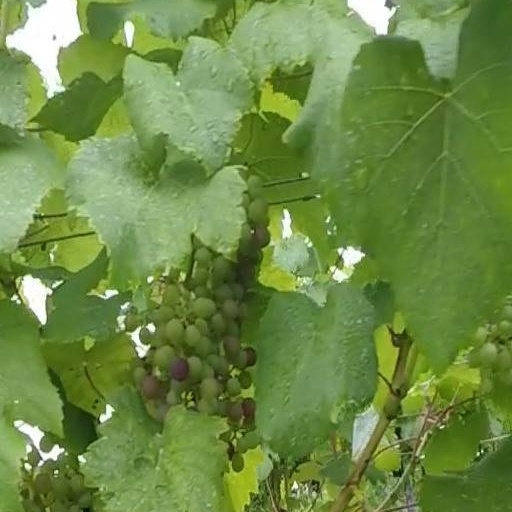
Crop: grape